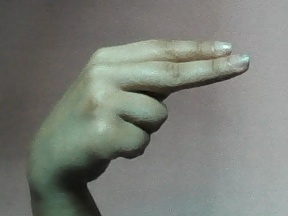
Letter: ain